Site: brandenburg
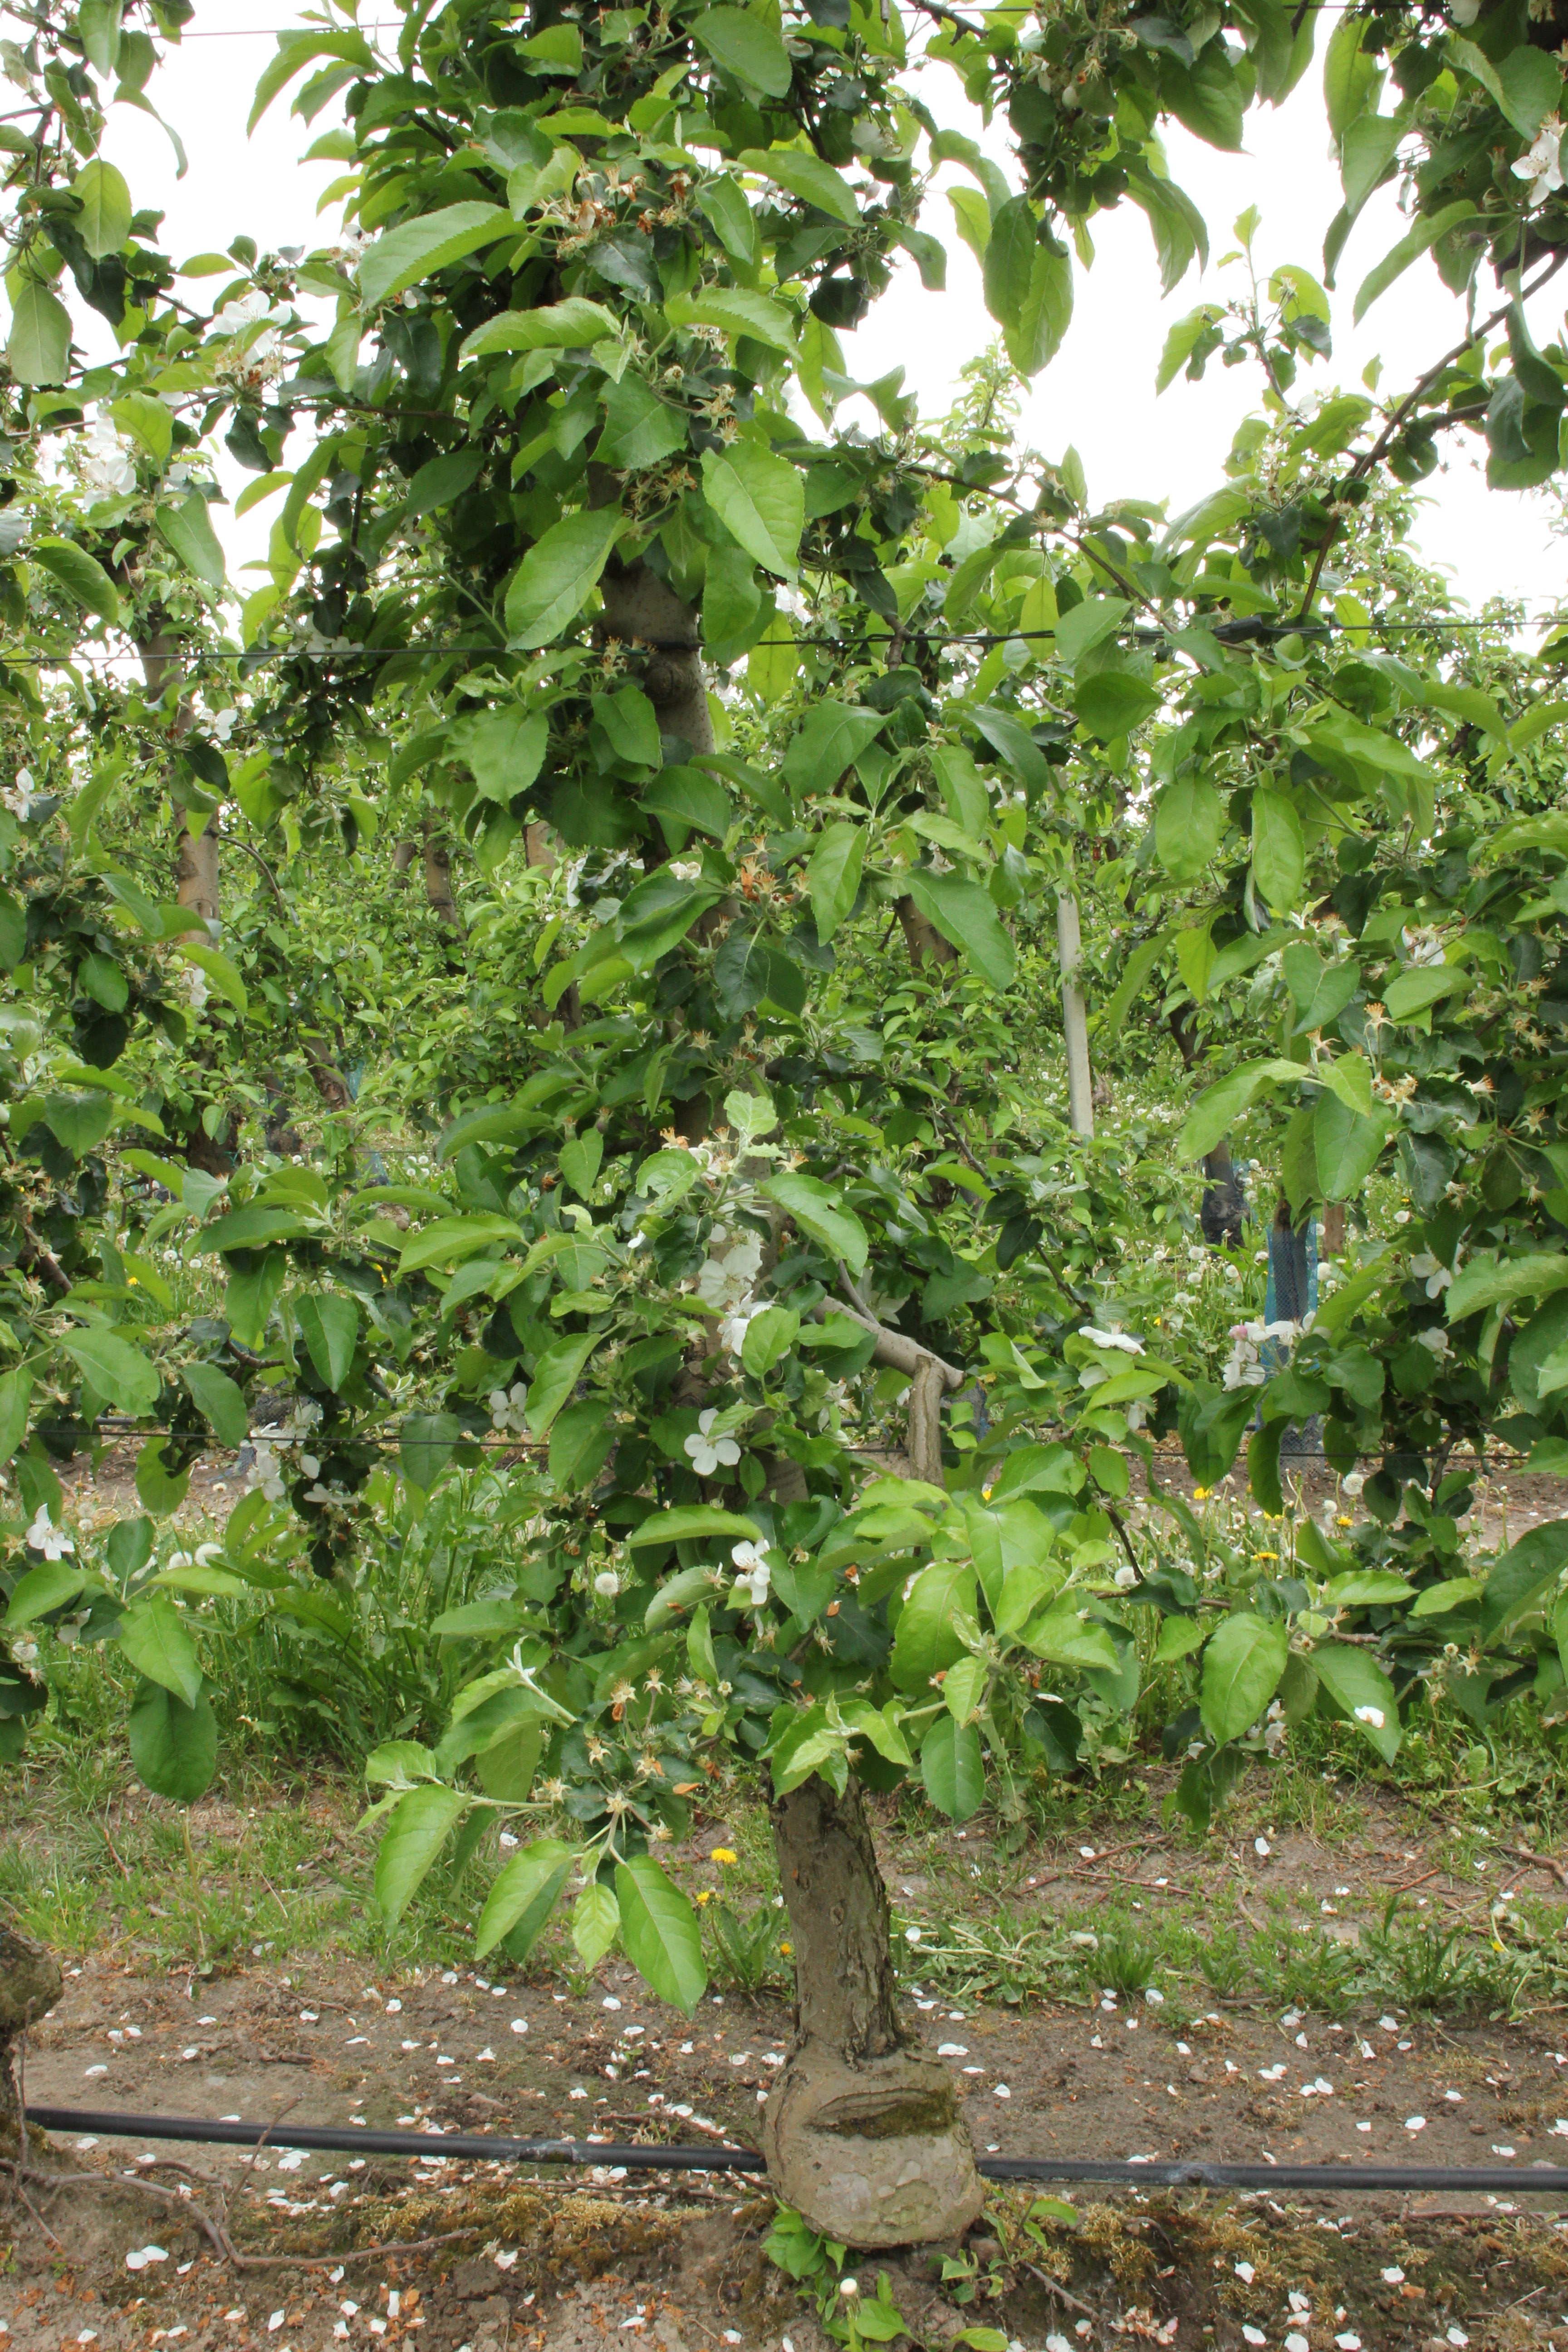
Growth stage (BBCH 67): Flowering